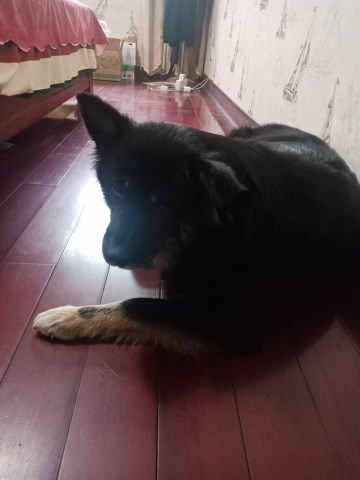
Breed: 3336-n000121-chinese_rural_dog